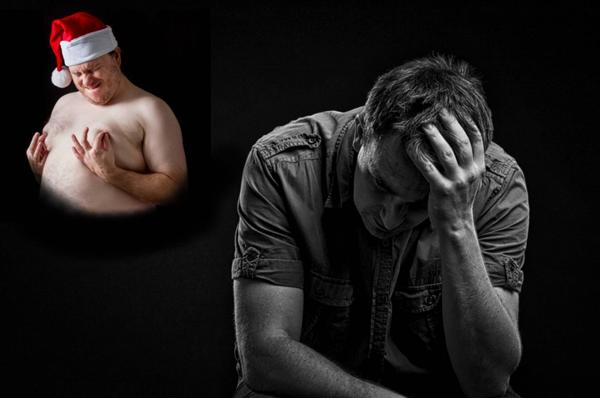
回答: あの日見たサンタの姿が消えてくれない